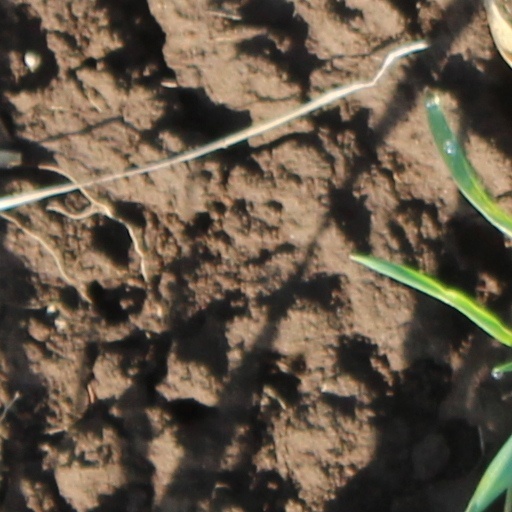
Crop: wheat